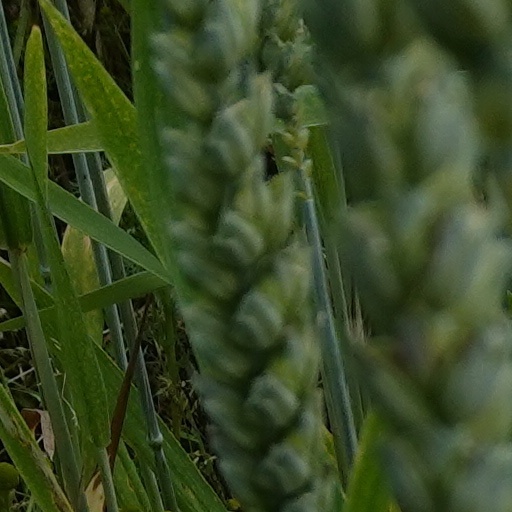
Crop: wheat